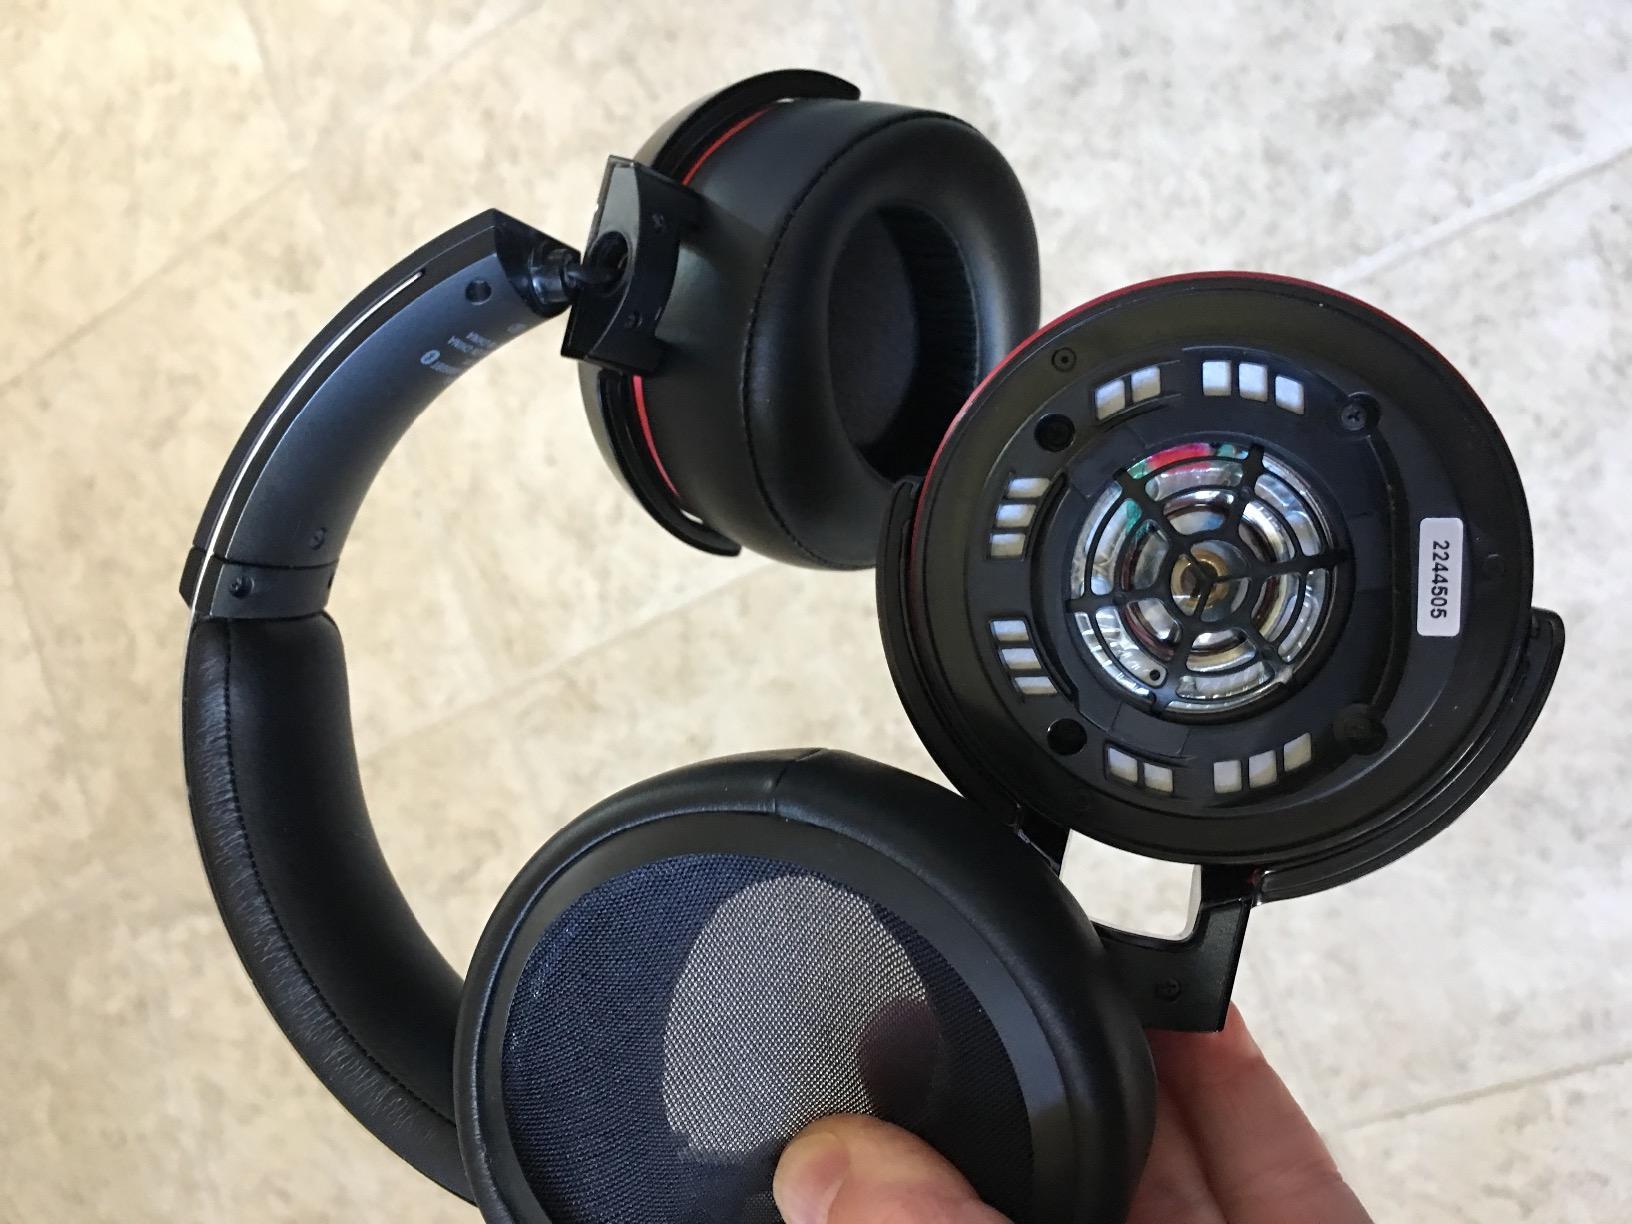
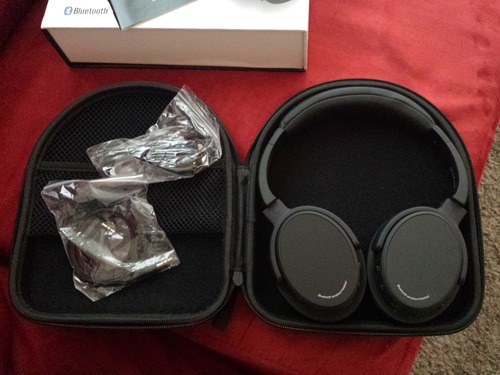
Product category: headphones
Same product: no